Kévin Aymoz

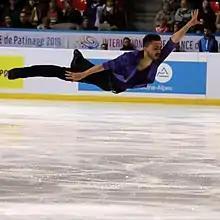
Aymoz performing short program at the 2019 Internationaux de France

Aymoz took several days off to rest before his next competition, the 2024 Finlandia Trophy. He was third in the short program; afterward, he said that he was attempting to not succumb to the stress of trying to qualify for the Grand Prix Final, which would be held in his home rink in Grenoble. In the free skate, he fell on his opening quad toe loop attempt and had a poor exit on his second attempt at the jump. However, he performed more cleanly in the second half of the program and finished second overall behind Yuma Kagiyama. He said of his free skate, "I had to prove to myself I could get up and when I fell on the quad toe, I was almost felt like, 'Yes, now I have another chance to prove to everyone that I can get up'." Aymoz also relayed that this was one of the "most stressful" events of his career. However, his placements at his Grand Prix events qualified him for the Grand Prix Final.